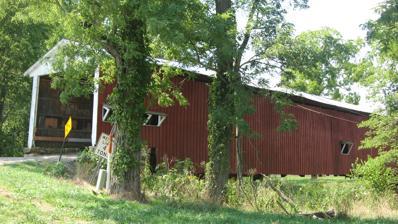
Building: Crooks Covered Bridge
Country: United States of America
Year built: 1856
Bridge in Parke County, Indiana Crooks Covered Bridge Crooks Covered Bridge Coordinates 39°43′26.75″N 87°11′22.5″W / 39.7240972°N 87.189583°W / 39.7240972; -87.189583 Carries Crooks Bridge Road (Main road bypasses covered bridge, bridge open to traffic) Crosses Little Raccoon Creek Locale Adams Township, Parke County, Indiana Official name Crooks Covered Bridge Other name(s) Walker Adams Bridge, Darroch's Lost Bridge Owner Parke County Maintained by Parke County WGCB # 14-61-17 Characteristics Design Burr arch truss bridge Material Hewn stone (foundations) Trough construction Wood Total length 154 ft (46.9 m) (includes 11 ft (3.4 m) overhangs on each end) Width 14 ft (4.3 m) Longest span 132 ft (40.2 m) No. of spans 1 Load limit 4 short tons (3.6 t; 8,000 lb) Clearance above 13 ft (4.0 m) History Construction cost $1,200 or $5,900 Rebuilt 1867 or 1872 Crooks Covered Bridge (#12) U.S. National Register of Historic Places U.S. Historic district Contributing property Location of Cox Ford Covered Bridge Show map of Parke County, Indiana Location of Cox Ford Covered Bridge Show map of Indiana Location of Cox Ford Covered Bridge Show map of the United States Built 1856 ( 1856 ) or 1860 ( 1860 ) Built by Henry Wolf Website Crooks Bridge Part of Parke County Covered Bridges TR ( ID64000193 ) NRHP reference No. 78000391 Added to NRHP December 22, 1978 Location The Crooks Covered Bridge is a single span Burr Arch Truss structure that crosses Little Raccoon Creek built in 1855-1856 by Henry Wolf just southeast of Rockville, Indiana . History The exact history of this bridge has become hazy with the passing of time. A couple of different sources give varying years as to when certain things may have happened; what is consistent is that the bridge was moved from its original location sometime after 1863 maybe due to the road being abandoned. Some claim that the bridge actually washed downstream to its new location where new abutments were put under it and a road built to it. Still others claim that because the creek changed its course the bridge had to be dismantled and moved. Yet another claim is that General Arthur Patterson , one of the founders of Rockville ,  had the bridge rebuilt by J.J. Daniels in 1867 after a viewing committee, which included Daniels, recommended it be rebuilt. Daniels also recommended moving the bridge to the Darroch's Site because it was thought to be safe from flooding. This proved false though when the bridge had to be repaired in 1875 after being damaged by flooding. It was added to the National Register of Historic Places in 1978. Gallery See also List of Registered Historic Places in Indiana Parke County Covered Bridges Parke County Covered Bridge Festival References